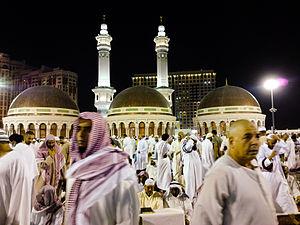
Le hajj est le pèlerinage que font les musulmans aux lieux saints de la ville de La Mecque, en Arabie saoudite. C’est entre les 8 et 13 du mois lunaire de Dhou al-hijja, douzième mois de l'année musulmane, qu’a lieu le grand pèlerinage à La Mecque, qui constitue le cinquième pilier de l’islam.